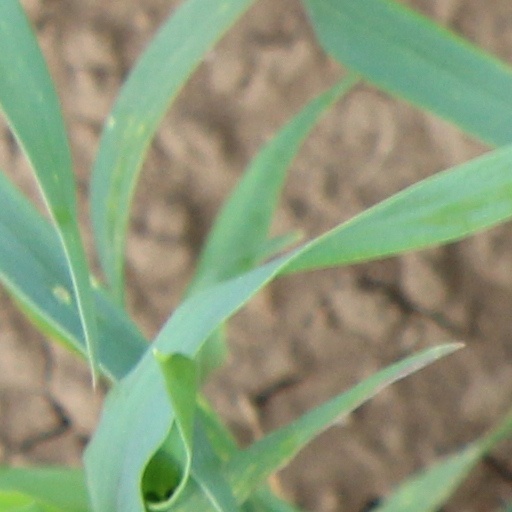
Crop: wheat